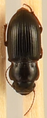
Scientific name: Cratacanthus dubius
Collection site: North Sterling NEON (STER), plot STER_028